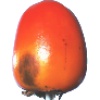
Label: kaki